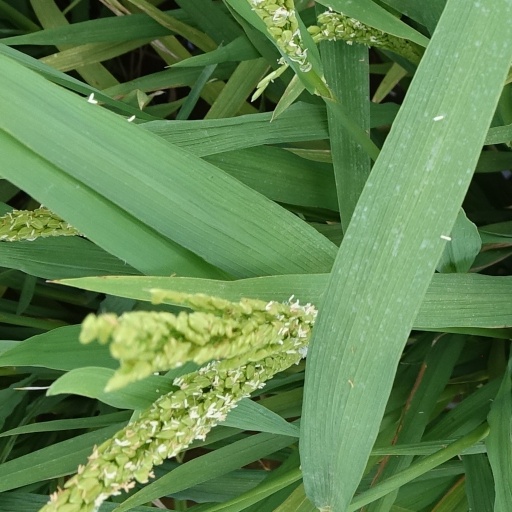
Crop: rice